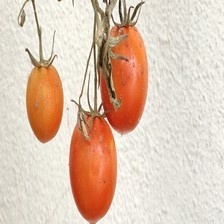
Label: tomato